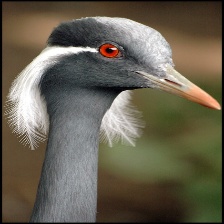
Species: DEMOISELLE CRANE
Scientific name: GRUS VIRGO
ImageNet parent category: crane